South Vietnam

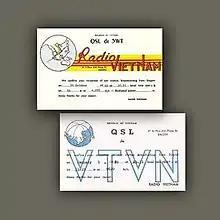
Radio Vietnam broadcast hours cards, denoting times and frequencies of radio broadcasts in 1960 and 1962. Address: 3 Phan Dinh Phung St., Saigon

The Diệm government lost support among the populace, and from the Kennedy administration, due to its repression of Buddhists and military defeats by the Việt Cộng. Notably, the Huế Phật Đản shootings of 8 May 1963 led to the Buddhist crisis, provoking widespread protests and civil resistance. The situation came to a head when the Special Forces were sent to raid Buddhist temples across the country, leaving a death toll estimated to be in the hundreds. Diệm was overthrown in a coup on 1 November 1963 with the tacit approval of the US.